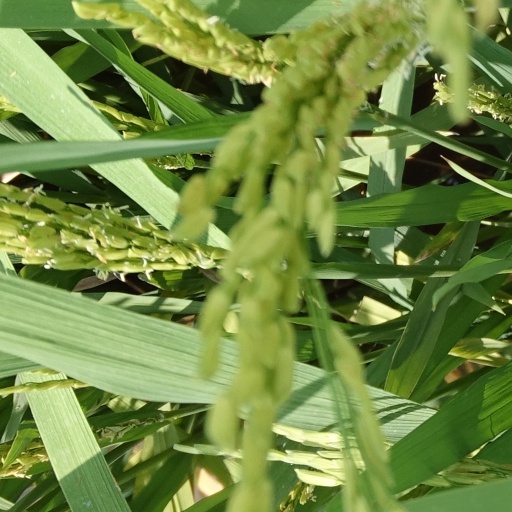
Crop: rice